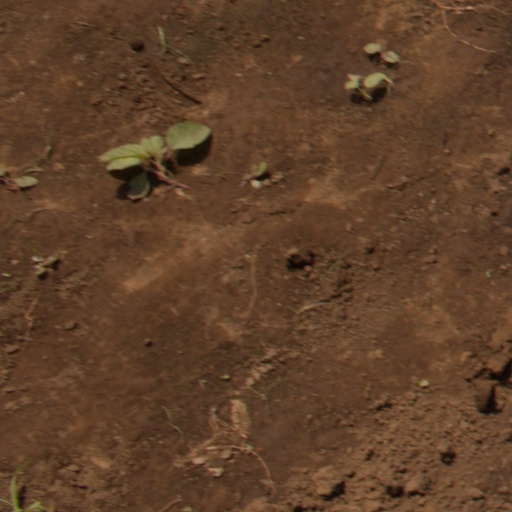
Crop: soybean